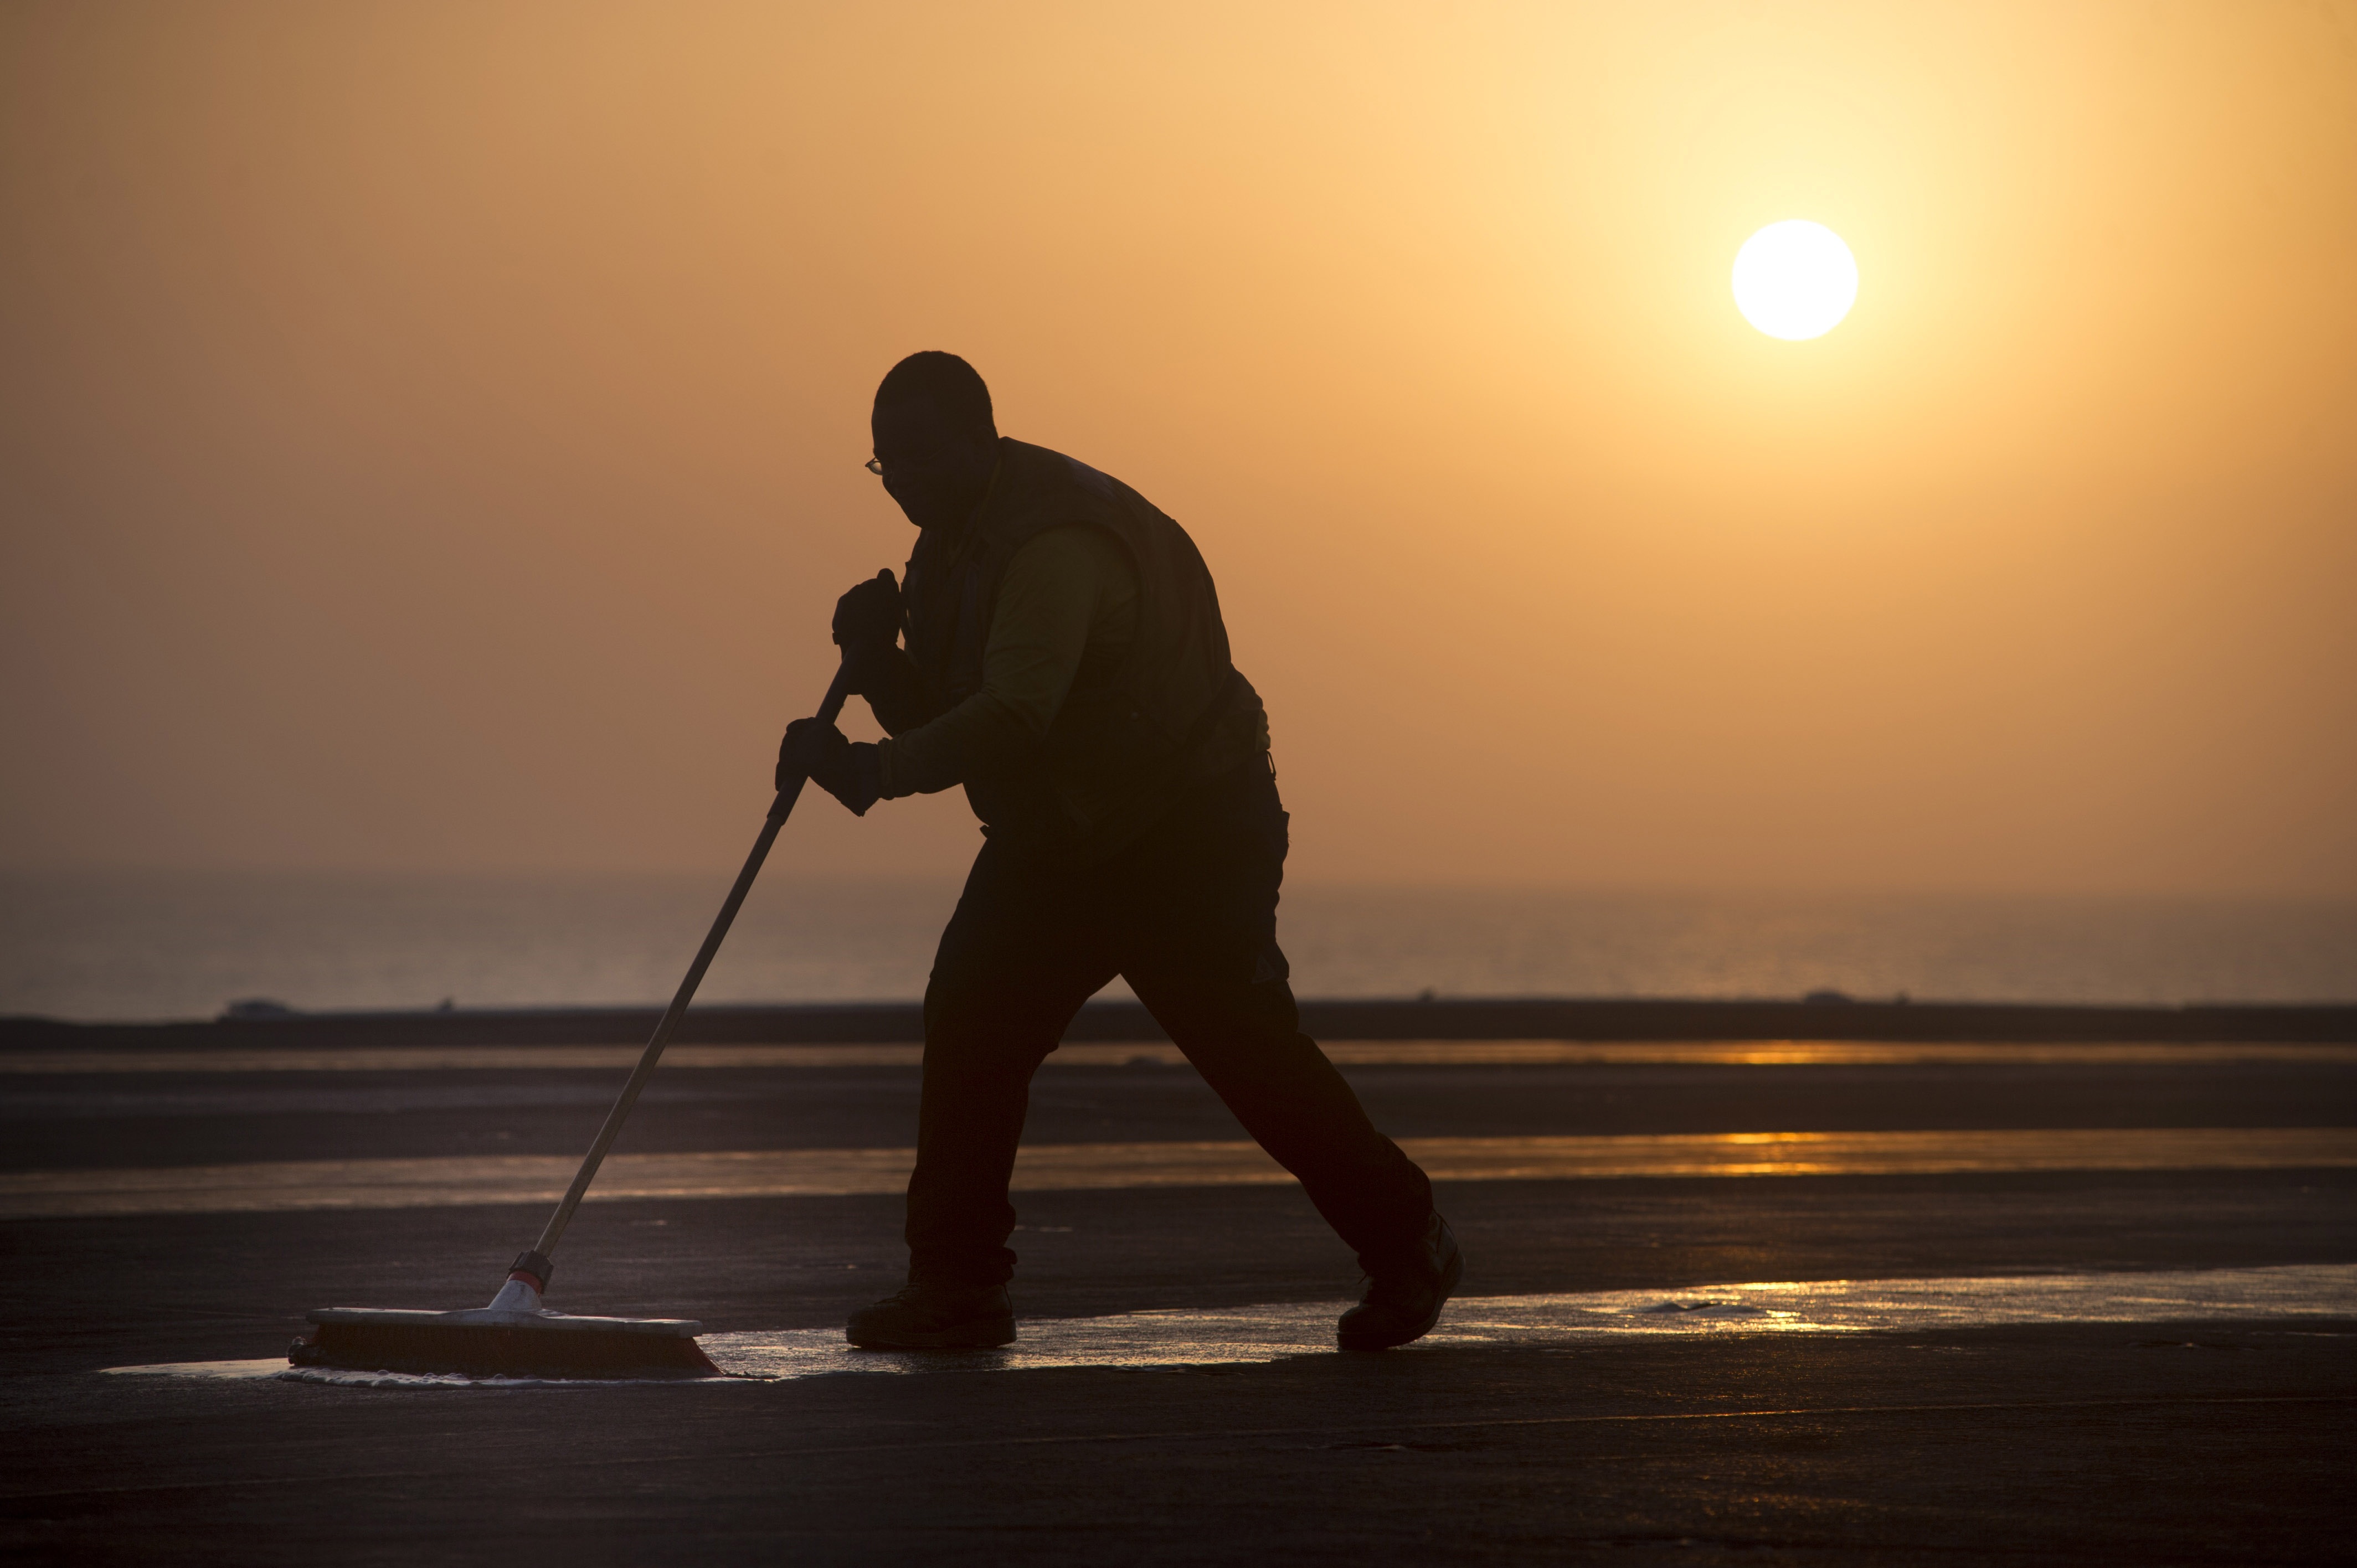
man, beach, sea, ocean, horizon, silhouette, light, sun, sunrise, sunset, sunlight, morning, ship, dusk, evening, cleaning, navy, sailor, job, maintenance, aircraft carrier, flight deck, scrubbing